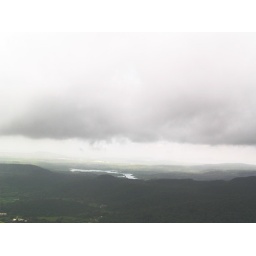
A river is visible in the distance from the top of the hill at Karnala